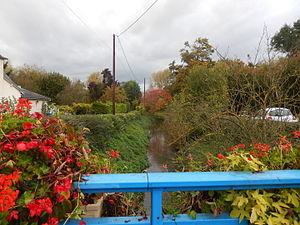
L'Ingon à Nesle
L'Ingon ou Grand Ingon est une rivière du nord de la France, au sud-est du département de la Somme en région Hauts-de-France, et un affluent gauche du fleuve la Somme.